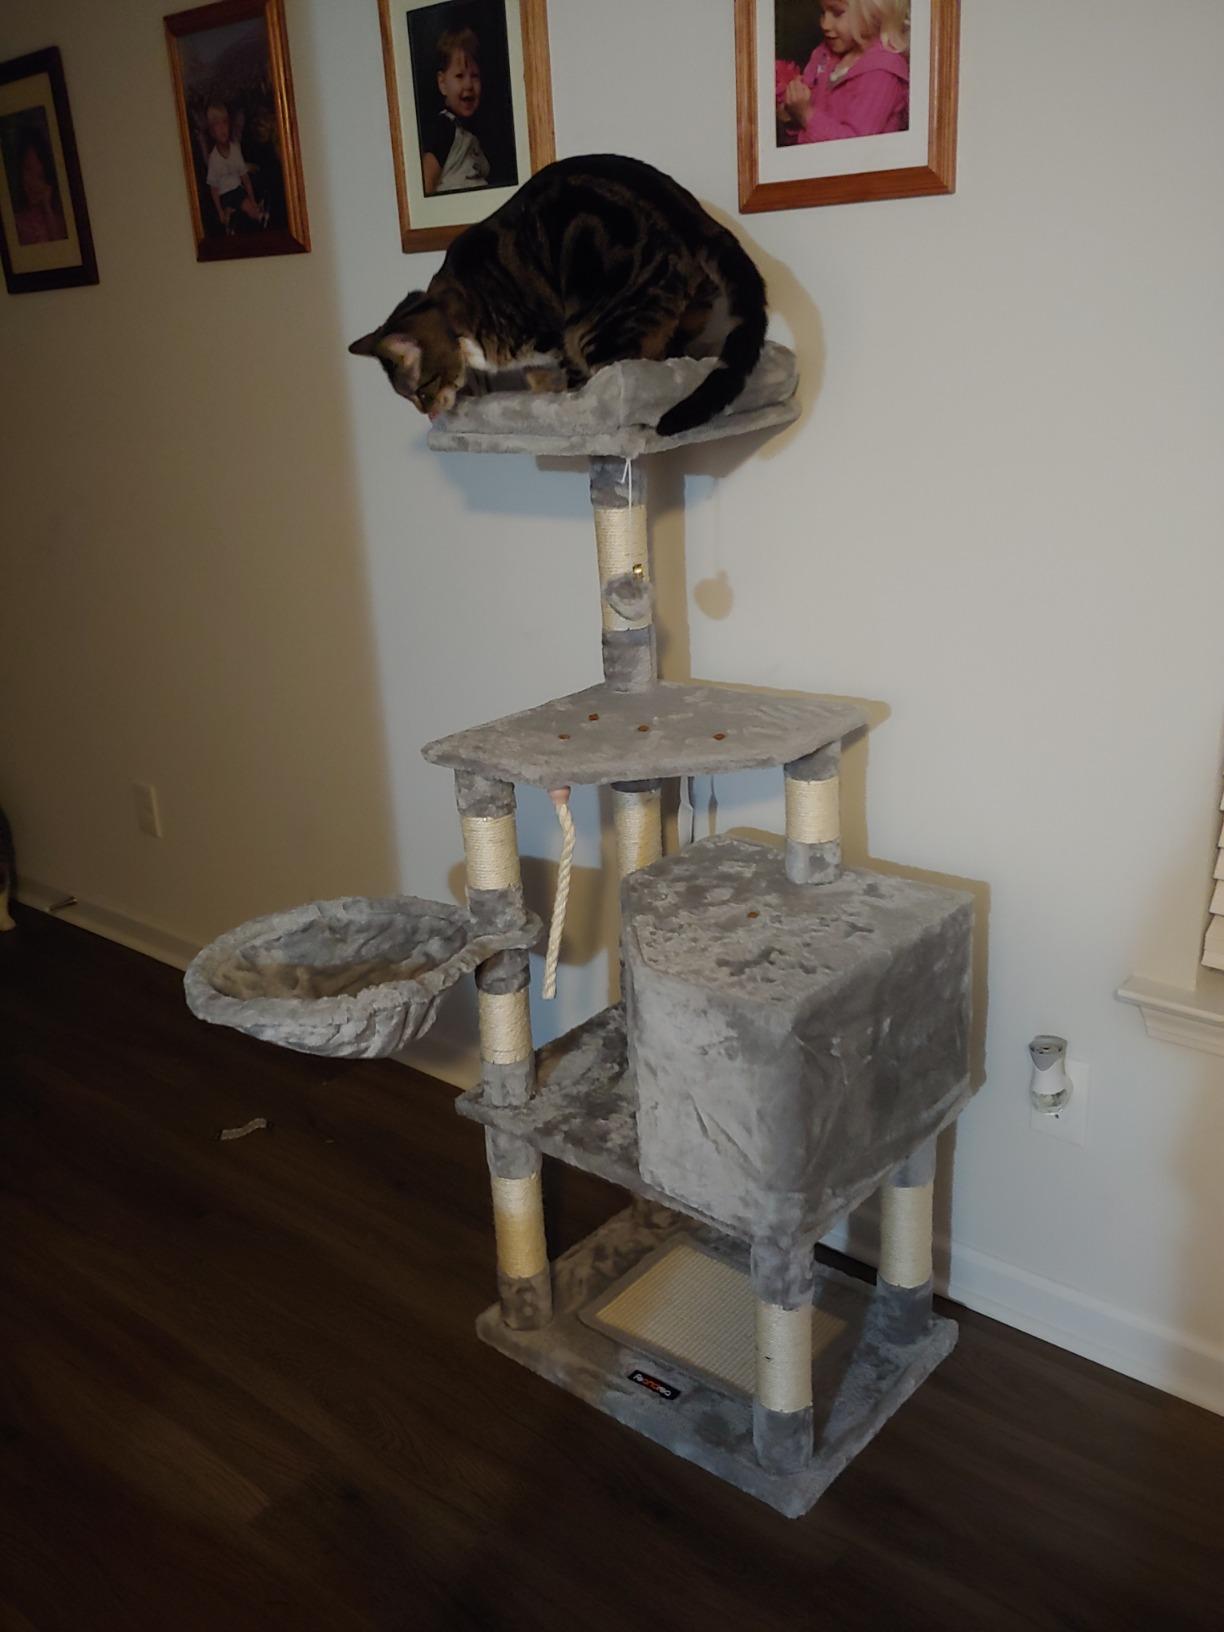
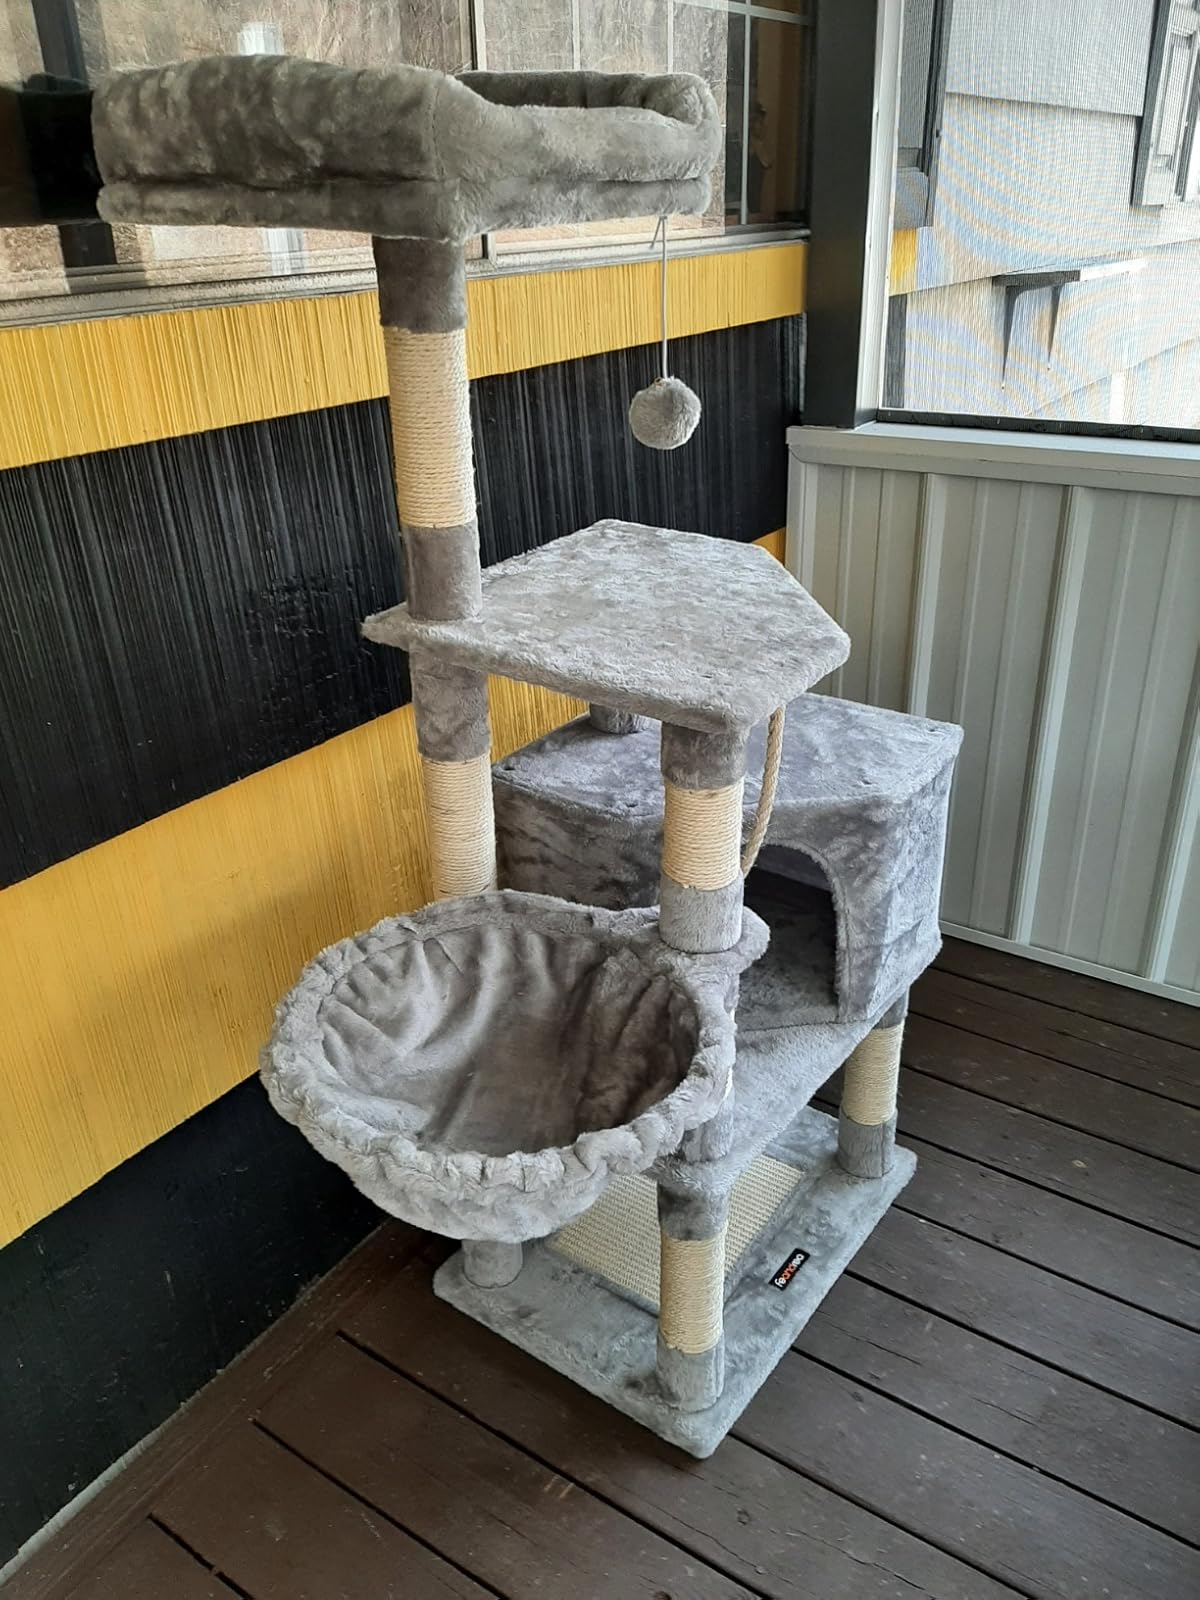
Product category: items_cat tree
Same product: yes